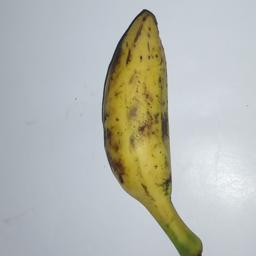
Banana variety: Champa Kola